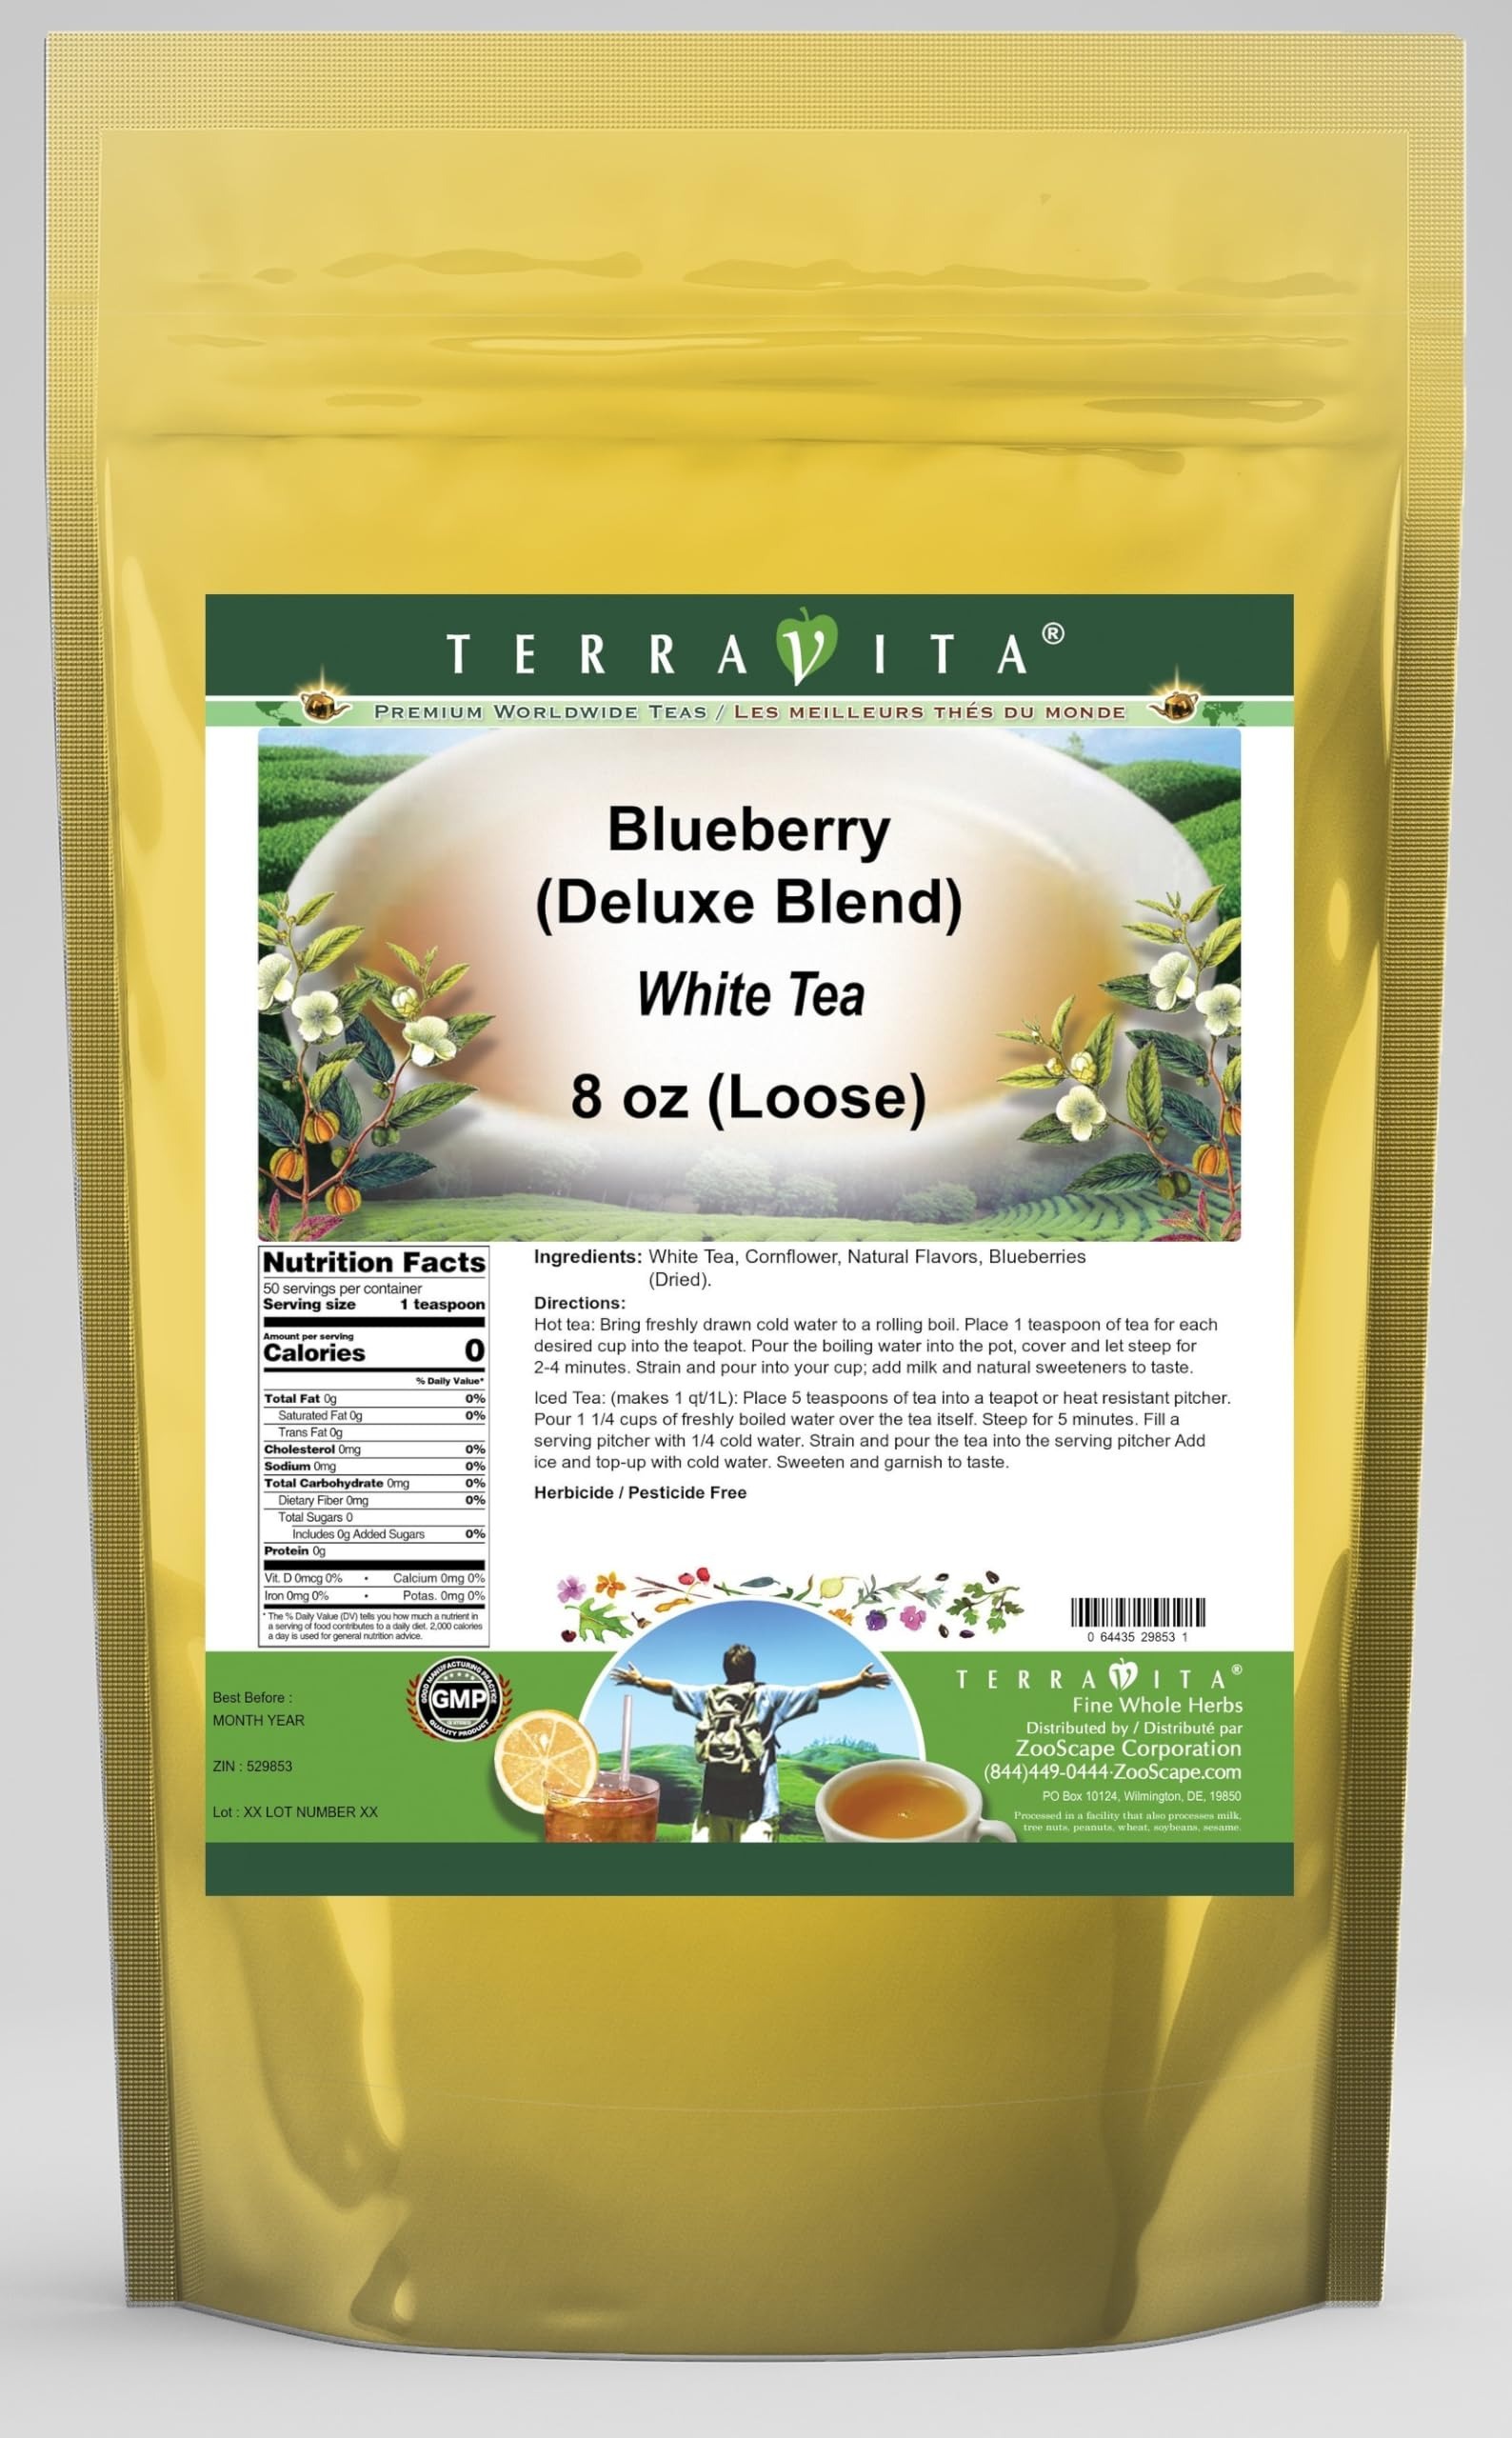
Item Name: Blueberry White Tea (Loose) (Deluxe Blend) (8 oz, ZIN: 529853) - 2 Pack
Bullet Point 1: Our Blueberry White Tea is a mouth-watering flavored White tea you will enjoy anytime! - Ingredients: White tea, Dried Blueberries, Cornflower and natural blueberry flavor.
Bullet Point 2: No fillers.
Bullet Point 3: Manufacturer: TerraVita
Bullet Point 4: Size: 8 oz
Bullet Point 5: Loose Leaf White Tea - Packed in a convenient upright pouch!
Product Description: Our Blueberry White Tea is a mouth-watering flavored White tea you will enjoy anytime! - Ingredients: White tea, Dried Blueberries, Cornflower and natural blueberry flavor. - Hot tea brewing method: Bring freshly drawn cold water to a rolling boil. Place 1 teaspoon of tea for each desired cup into the teapot. Pour the boiling water into the pot, cover and let steep for 2-4 minutes. Strain and pour into your cup; add milk and natural sweeteners to taste. - Iced tea brewing method: (to make 1 liter/quart): Place 5 teaspoons of tea into a teapot or heat resistant pitcher. Pour 1 1/4 cups of freshly boiled water over the tea itself. Steep for 5 minutes. Fill a serving pitcher with 1/4 cold water. Strain and pour the tea into the serving pitcher Add ice and top-up with cold water. Sweeten and garnish to taste. - TerraVita is an exclusive line of premium-quality, natural source products that use only the finest, purest and most potent ingredients found around the world. TerraVita is hallmarked by the highest possible standards of purity, potency, stability and freshness. All of our products are prepared with the highest elements of quality control, from raw materials through the entire manufacturing process, up to and including the moment that the bottles or bags are sealed for freshness and shipped out to you. Our highest possible standards are certified by independent laboratories and backed by our personal guarantee. - TerraVita exists to meet and ensure your family's health and wellness without the harmful effects of chemicals and health products. We strive to make all of our products affordable and reliable and are constantly searching the market to maintain our affordability and to look for new ways to serve you and the ones you love. TerraVita has become a trusted hous
Value: 16.0
Unit: Ounce

Price: 97.46